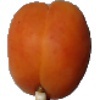
Label: Apricot 1